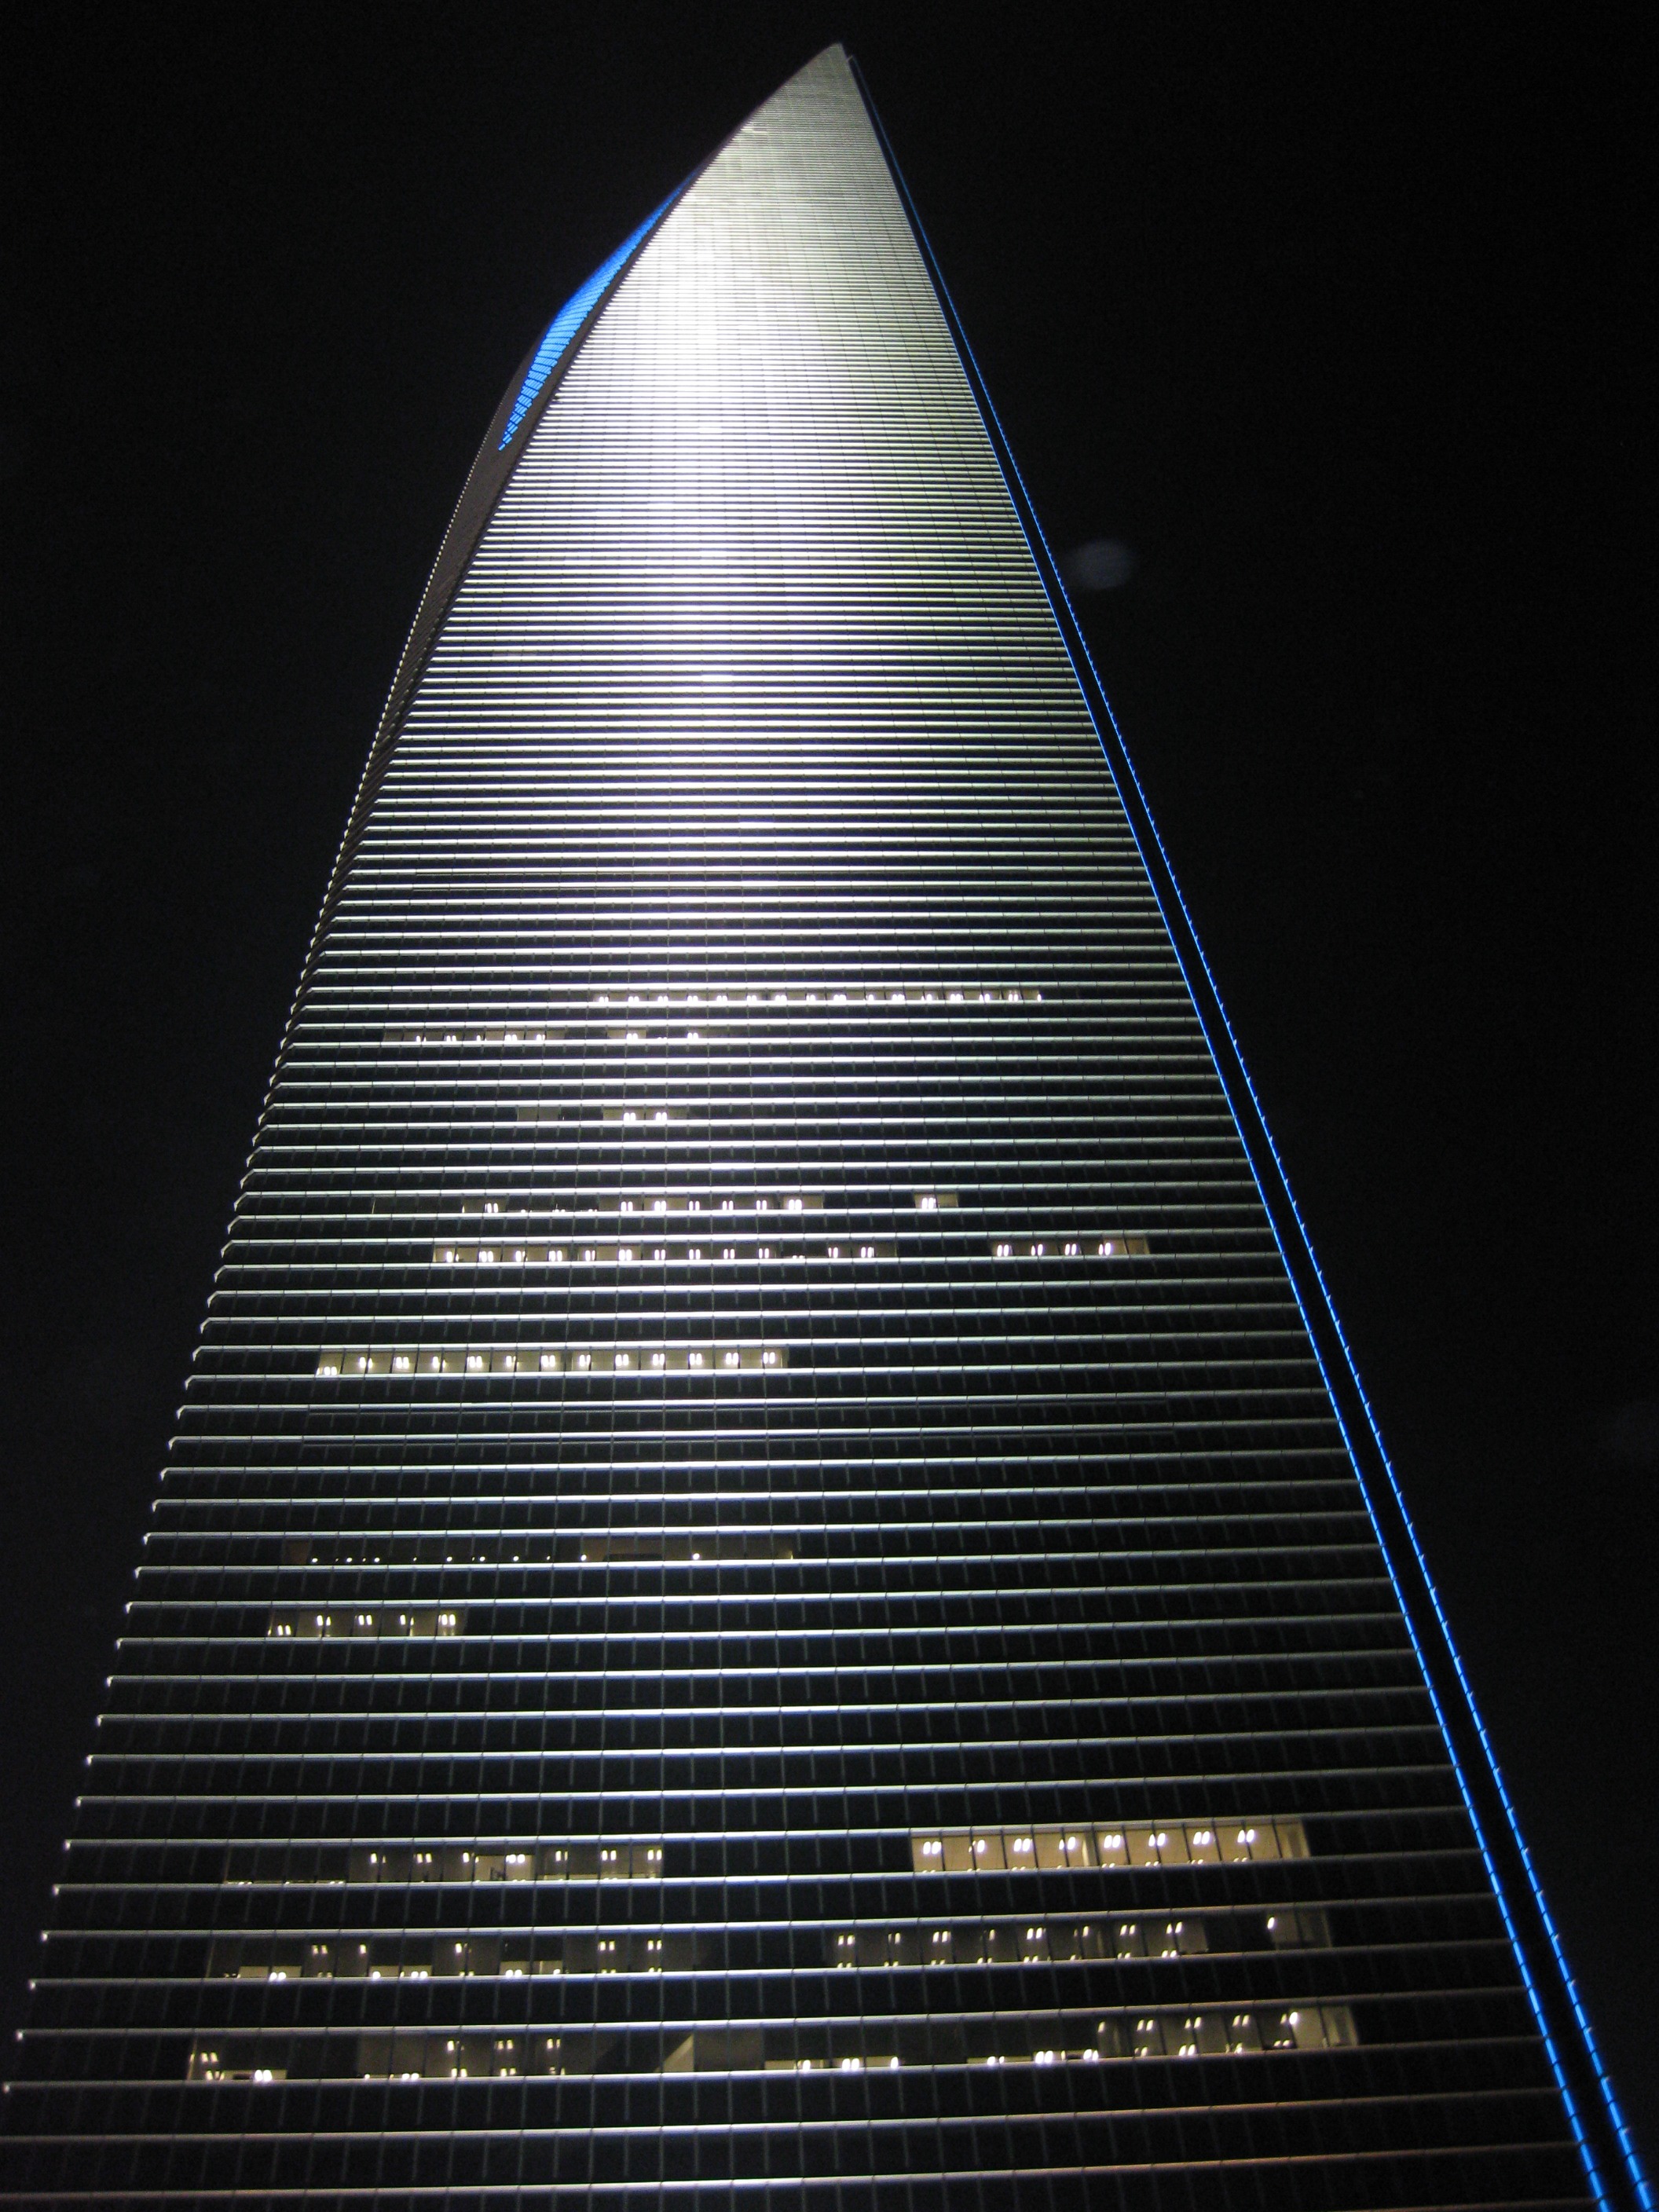
light, architecture, night, building, skyscraper, line, modern, triangle, symmetry, shanghai, twisted, shape